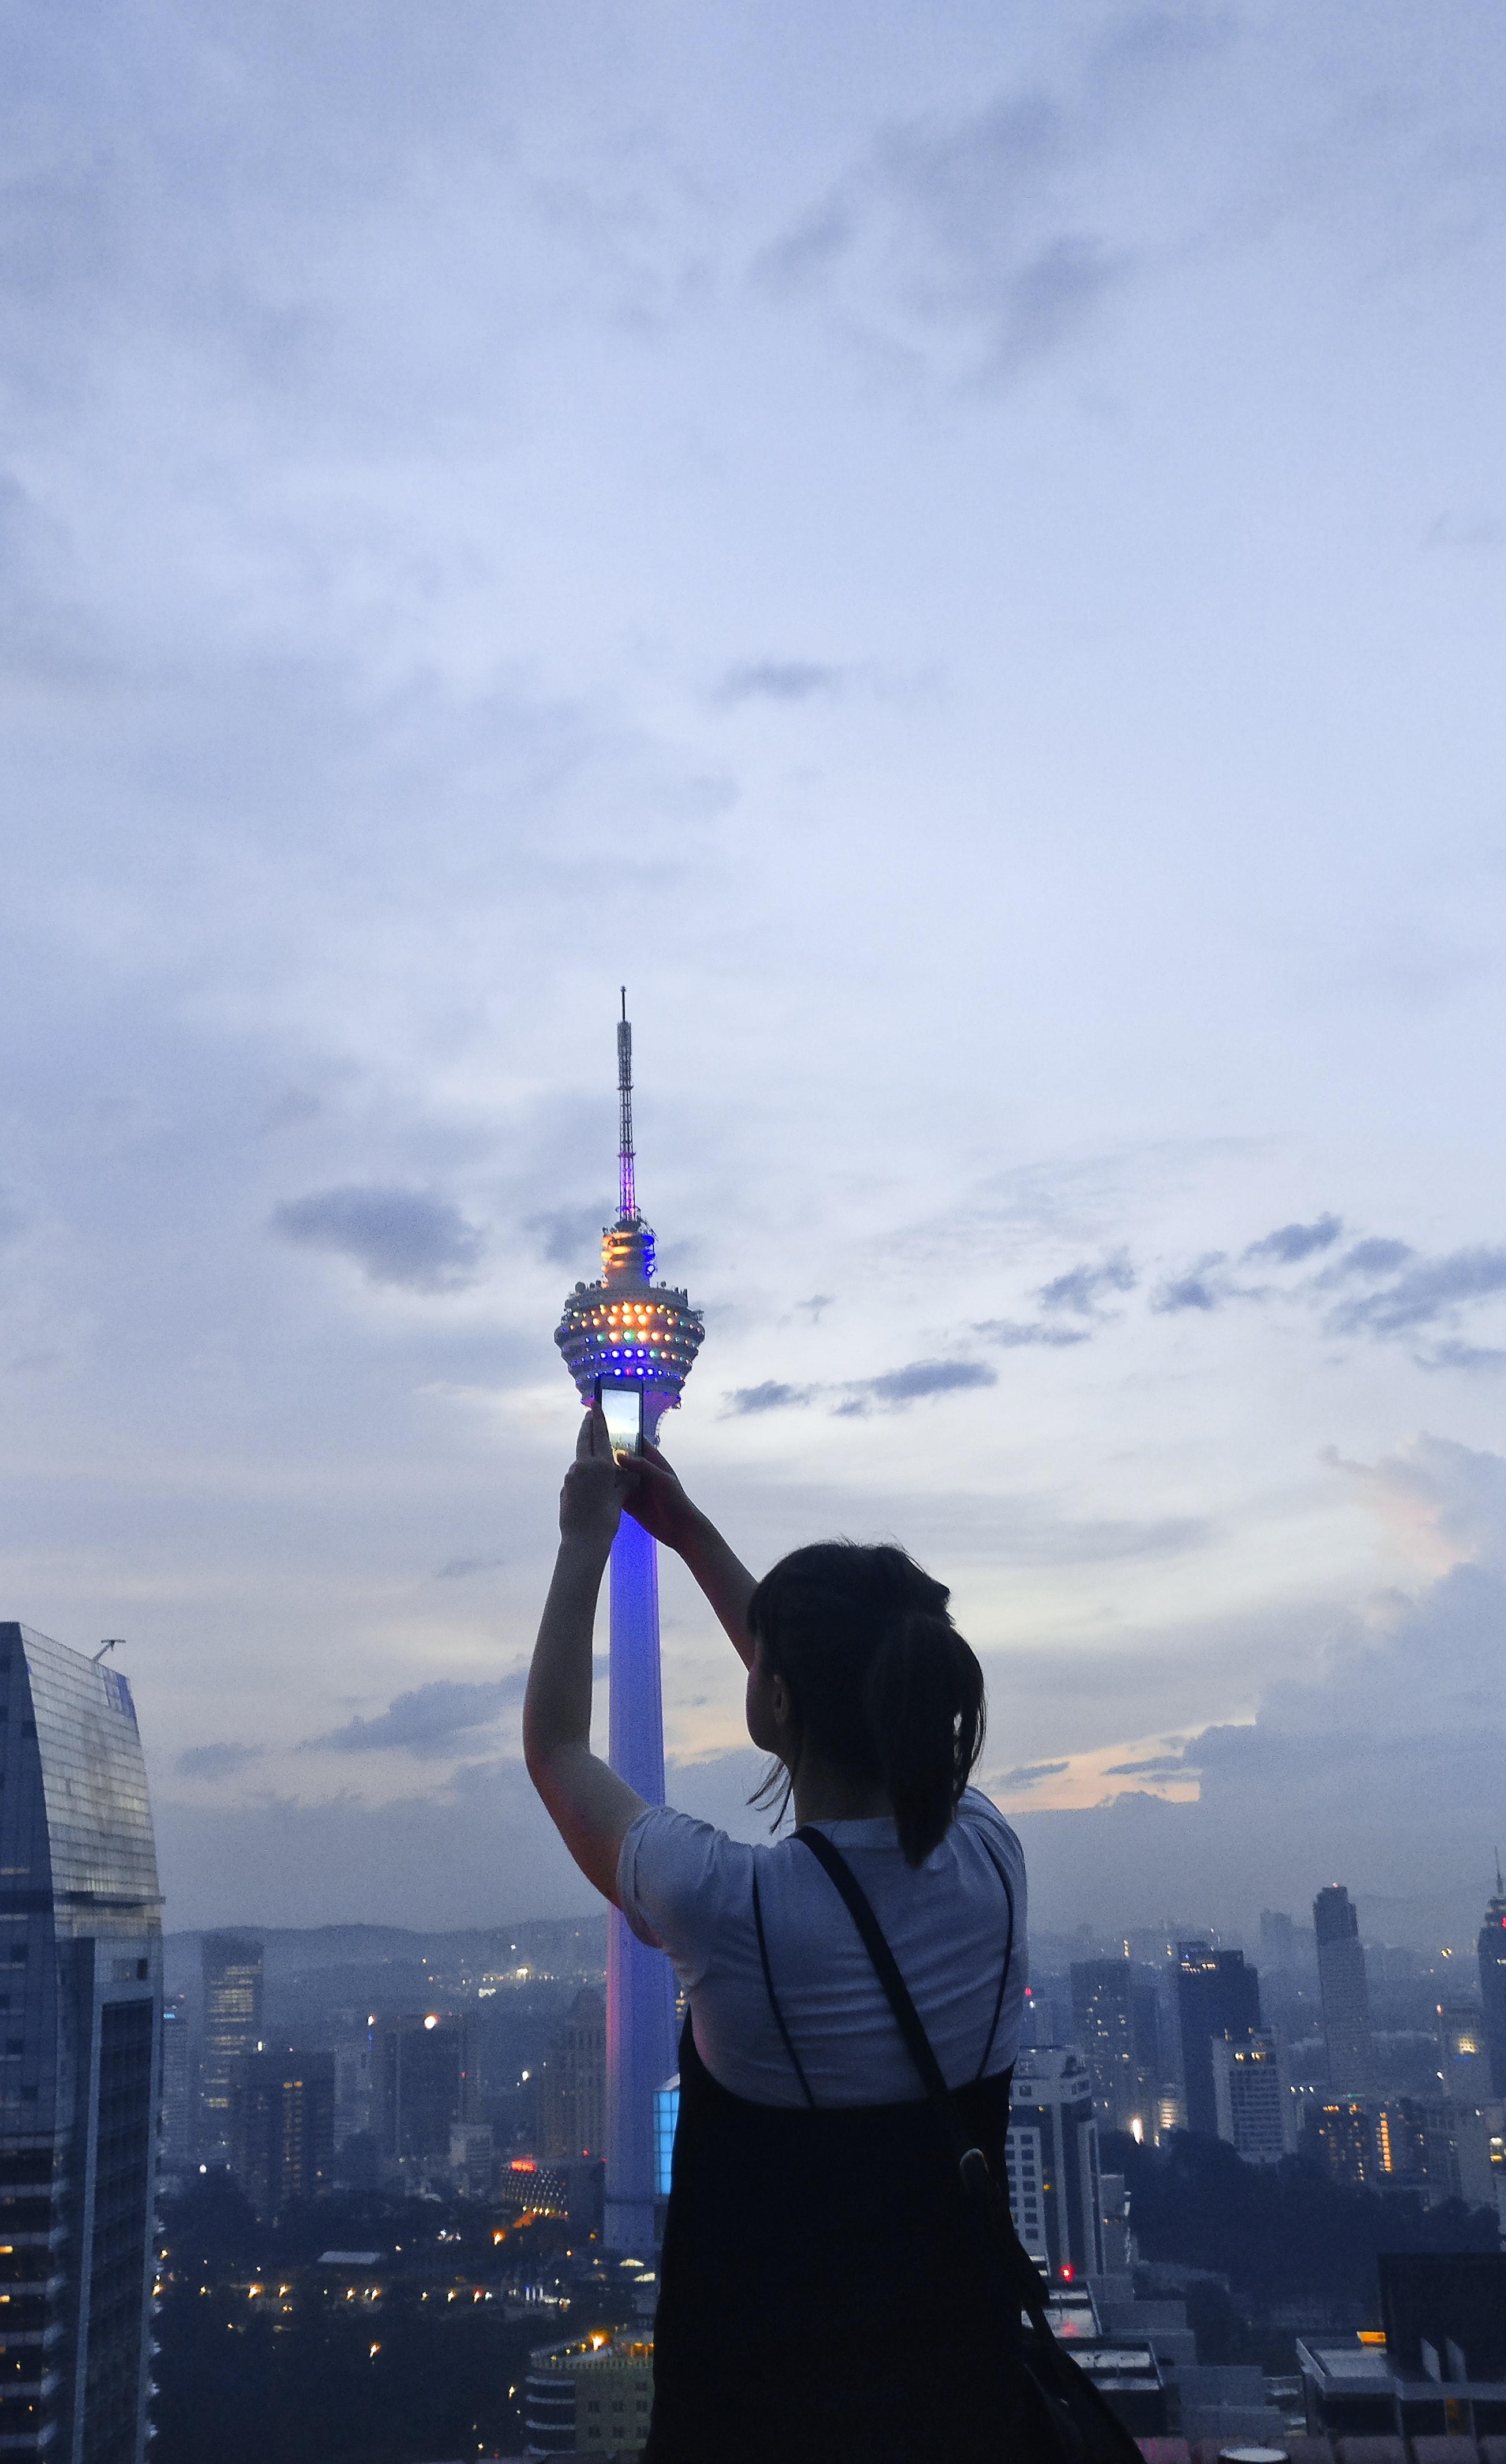
sky, landmark, urban area, blue, water, metropolitan area, city, human settlement, daytime, skyscraper, snapshot, tower, metropolis, cloud, skyline, architecture, tourism, cityscape, tree, photography, vacation, evening, building, hand, tower block, temple, plant, downtown, mountain, world, spire